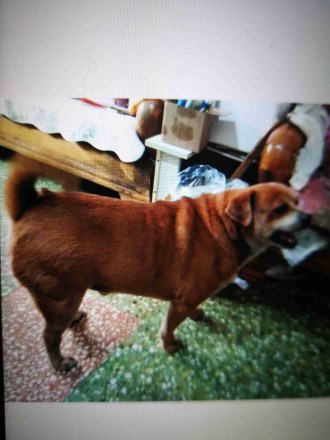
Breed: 3336-n000121-chinese_rural_dog